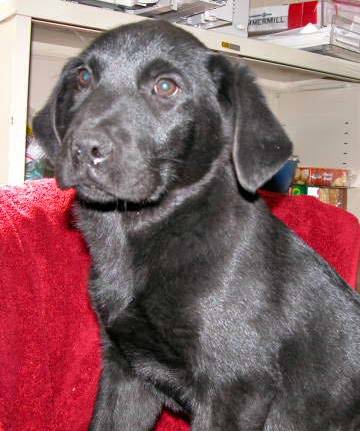
Label: dog